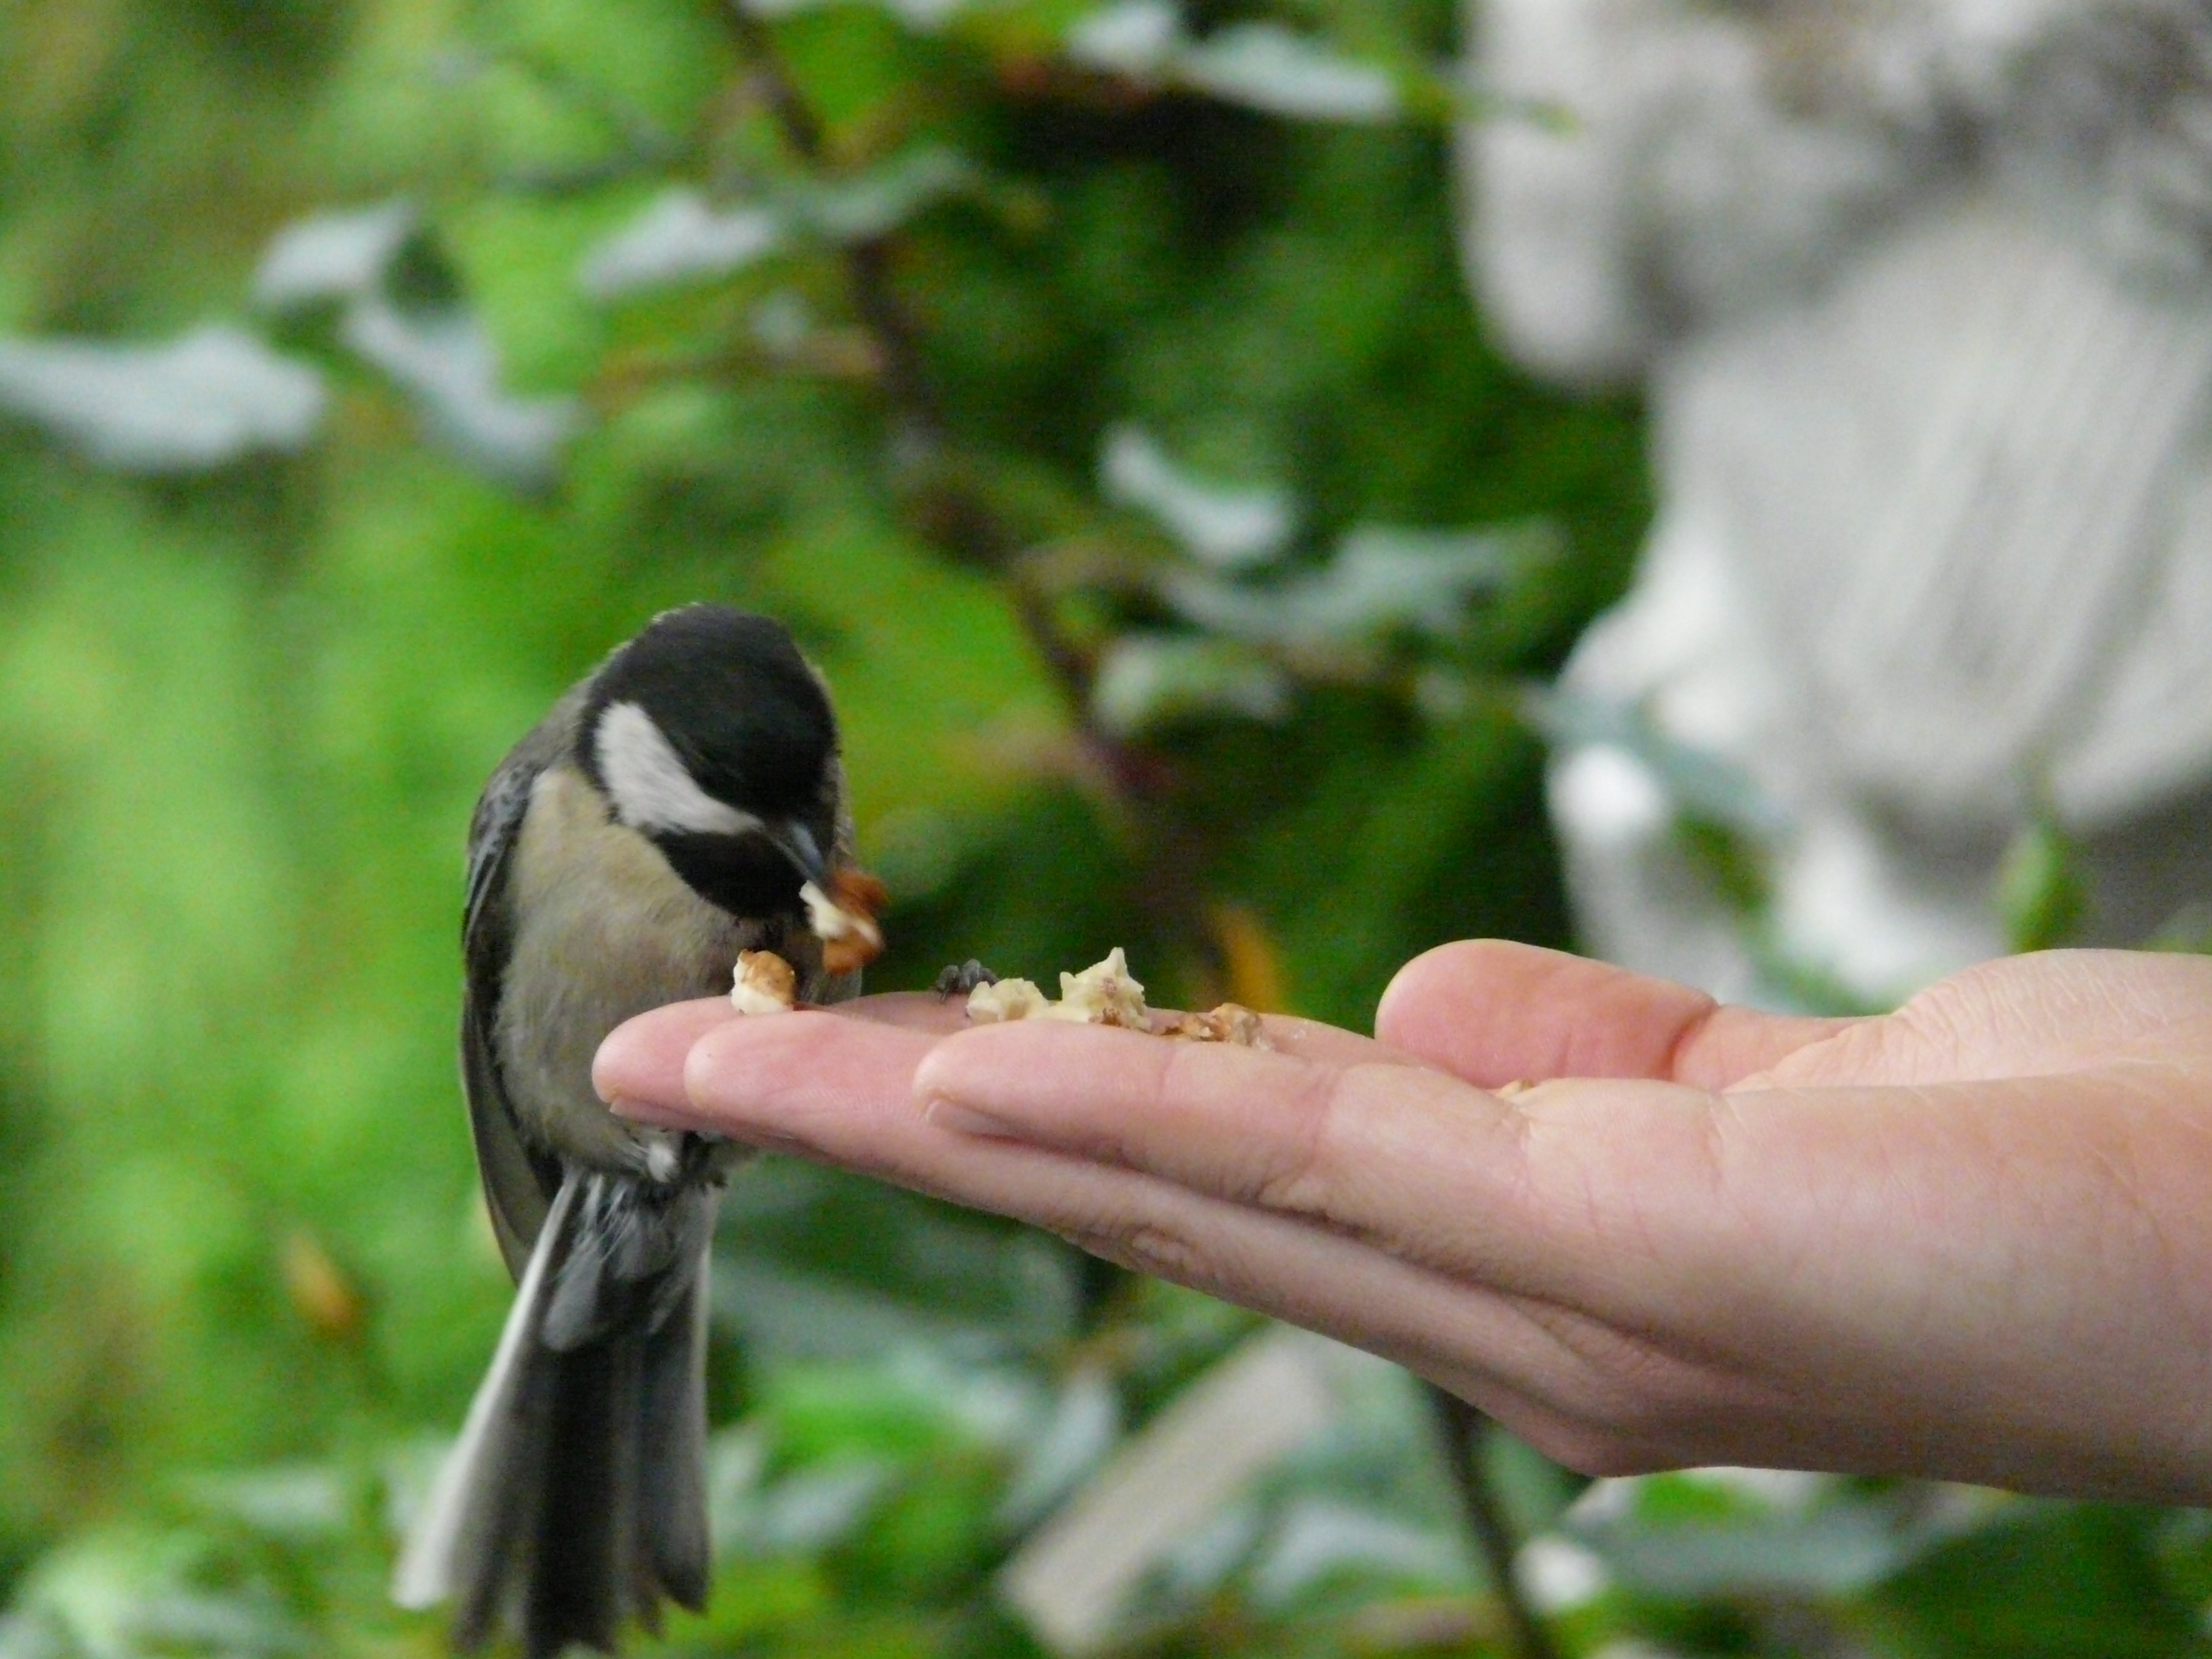
hand, nature, branch, bird, wildlife, food, beak, fauna, bird seed, bird feeding, feeding, vertebrate, tit, perching bird